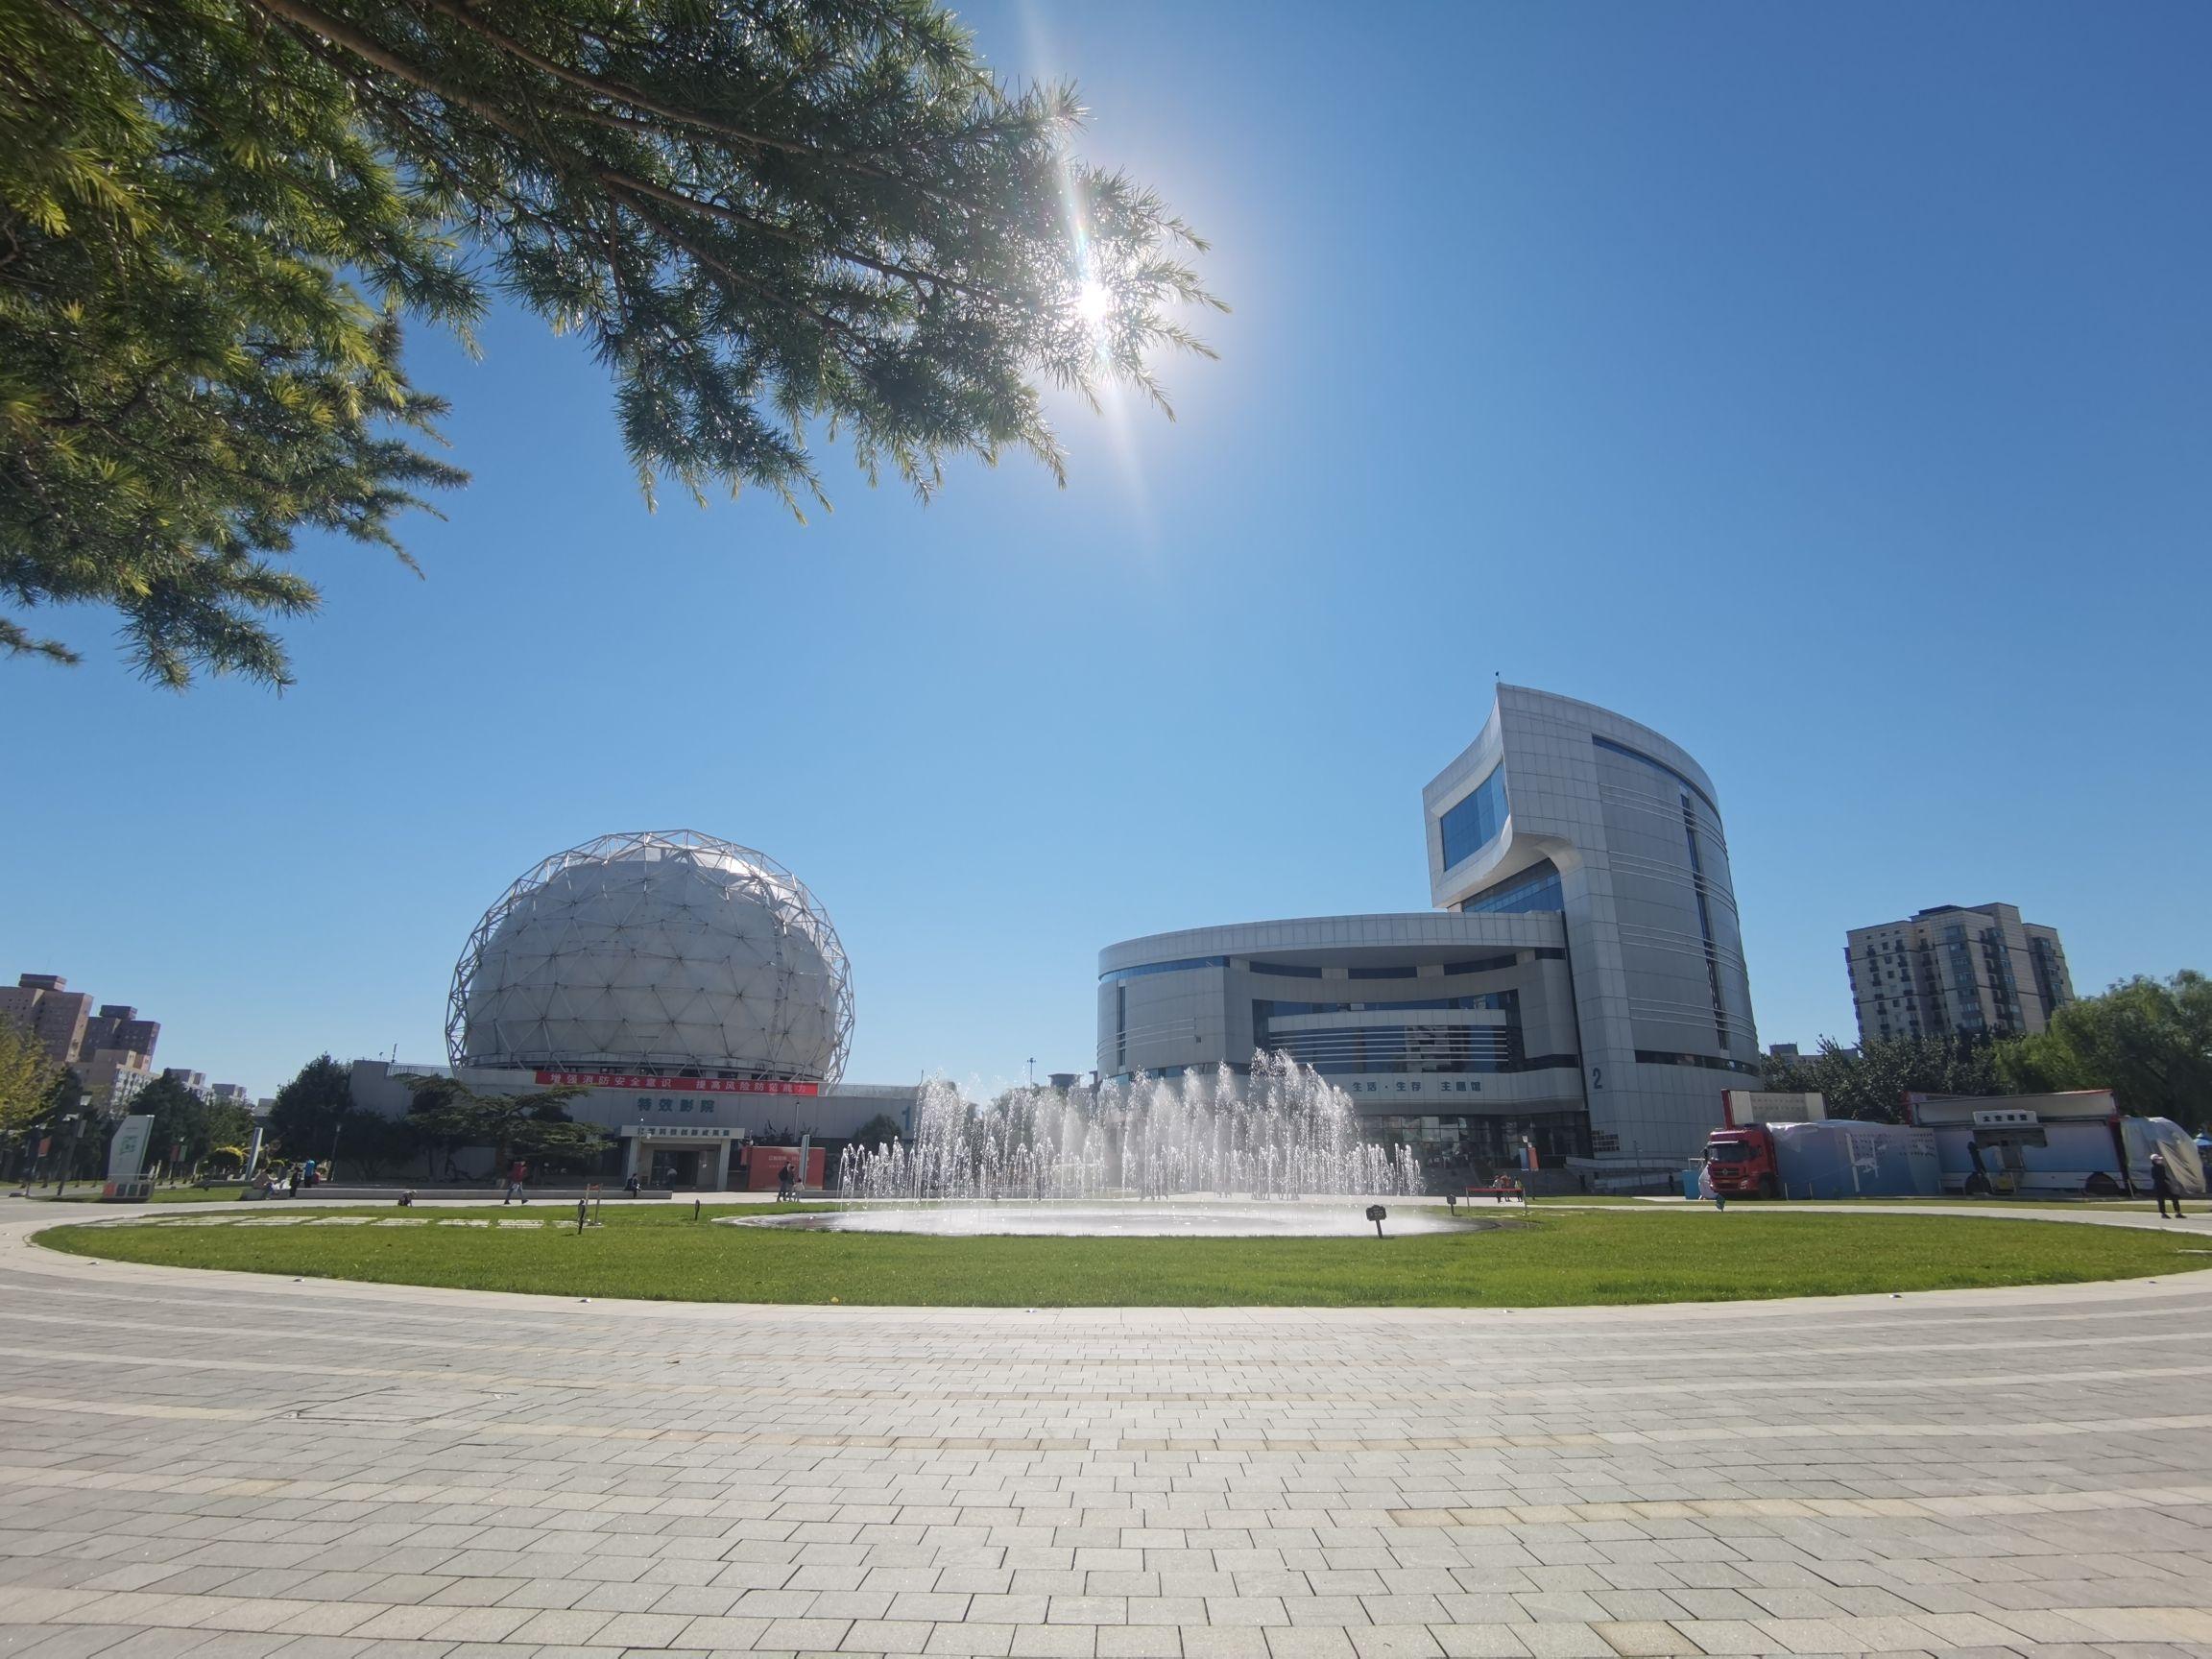
地标名称：北京科学中心
所在城市：北京市·朝阳区